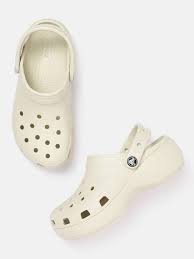
Label: Clog